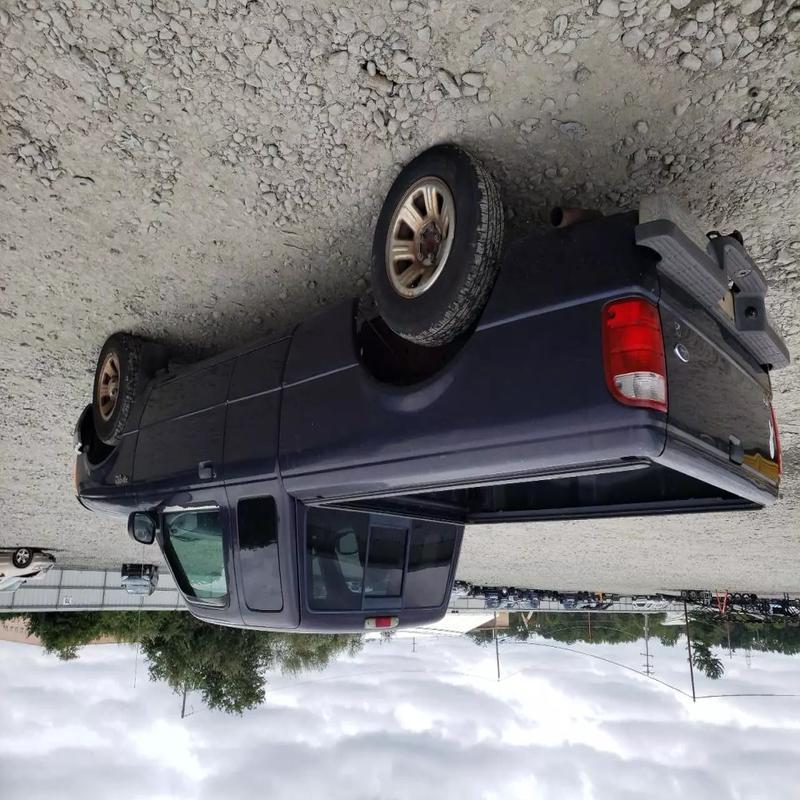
Aucun dommage détecté.
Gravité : aucun